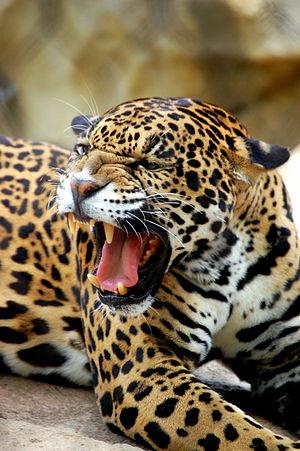
Un Jaguar (Panthera onca) au zoo du parc Cameron au Texas.